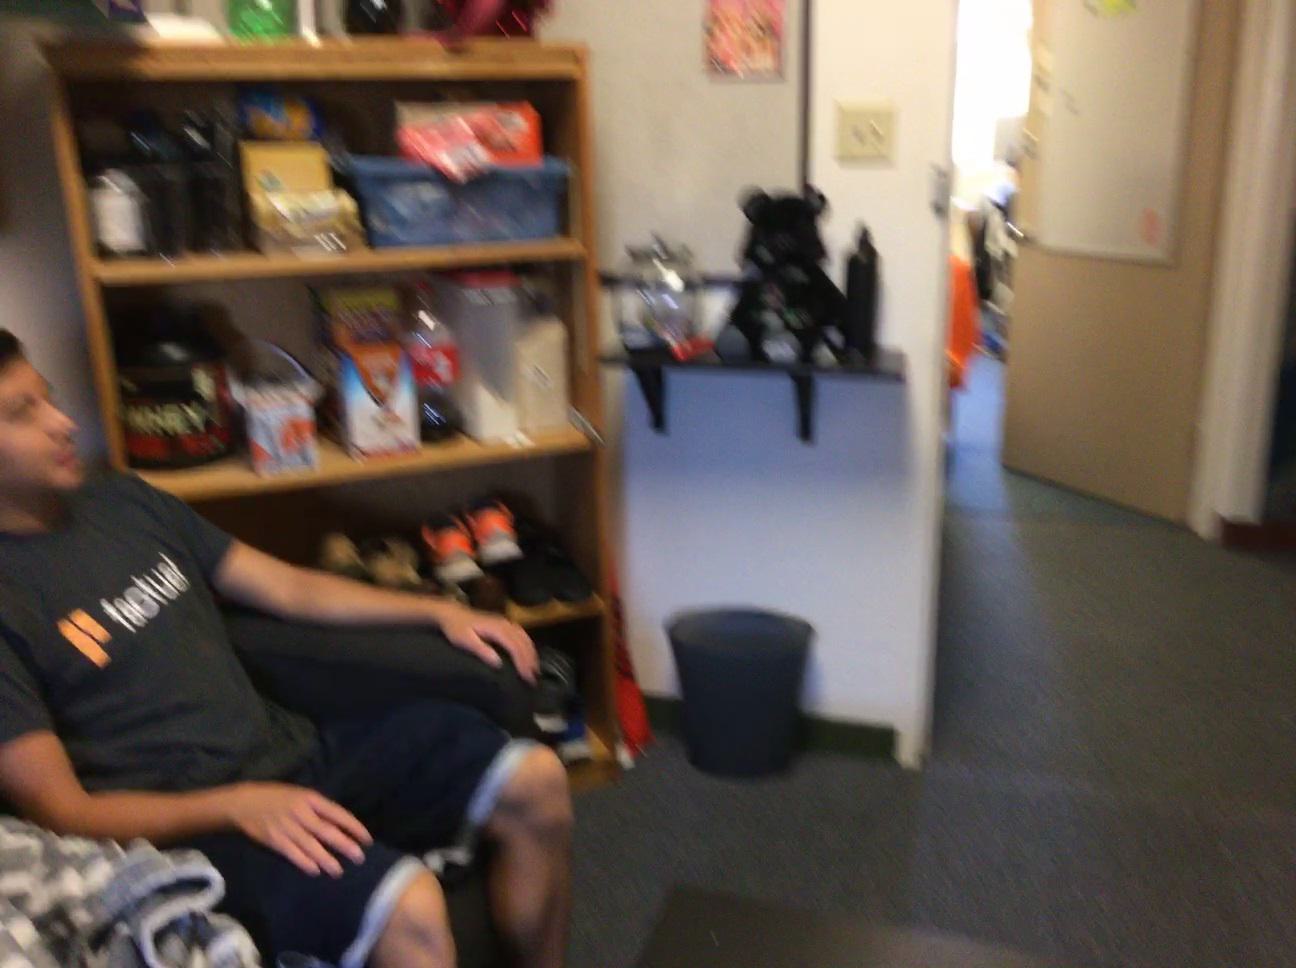
Question: In the image, there is the doorframe. Pinpoint several points within the vacant space situated left of the doorframe from the camera's perspective. Your final answer should be formatted as a list of tuples, i.e. [(x1, y1), ...], where each tuple contains the x and y coordinates of a point satisfying the conditions above. The coordinates should be between 0 and 1, indicating the normalized pixel locations of the points.
Answer: [(0.672, 0.668), (0.641, 0.665), (0.699, 0.688), (0.667, 0.684), (0.636, 0.681), (0.696, 0.705), (0.663, 0.700), (0.630, 0.697), (0.691, 0.723), (0.657, 0.719), (0.688, 0.742), (0.652, 0.738), (0.678, 0.785), (0.673, 0.810), (0.633, 0.804), (0.667, 0.836), (0.626, 0.830), (0.586, 0.822), (0.548, 0.816), (0.660, 0.865), (0.618, 0.856), (0.576, 0.849)]